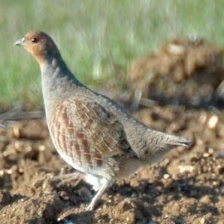
Species: GRAY PARTRIDGE
Scientific name: PERDIX PERDIX
ImageNet parent category: partridge